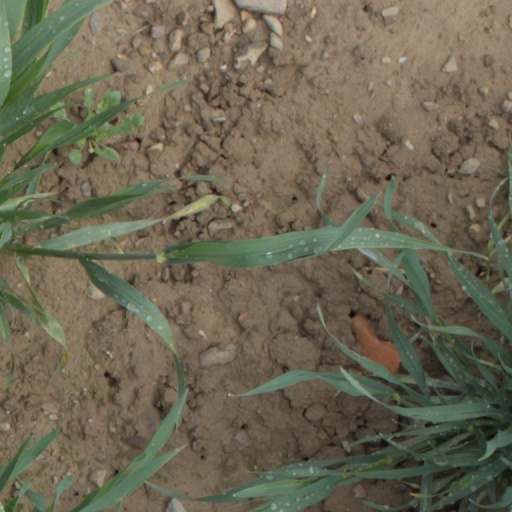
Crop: wheat